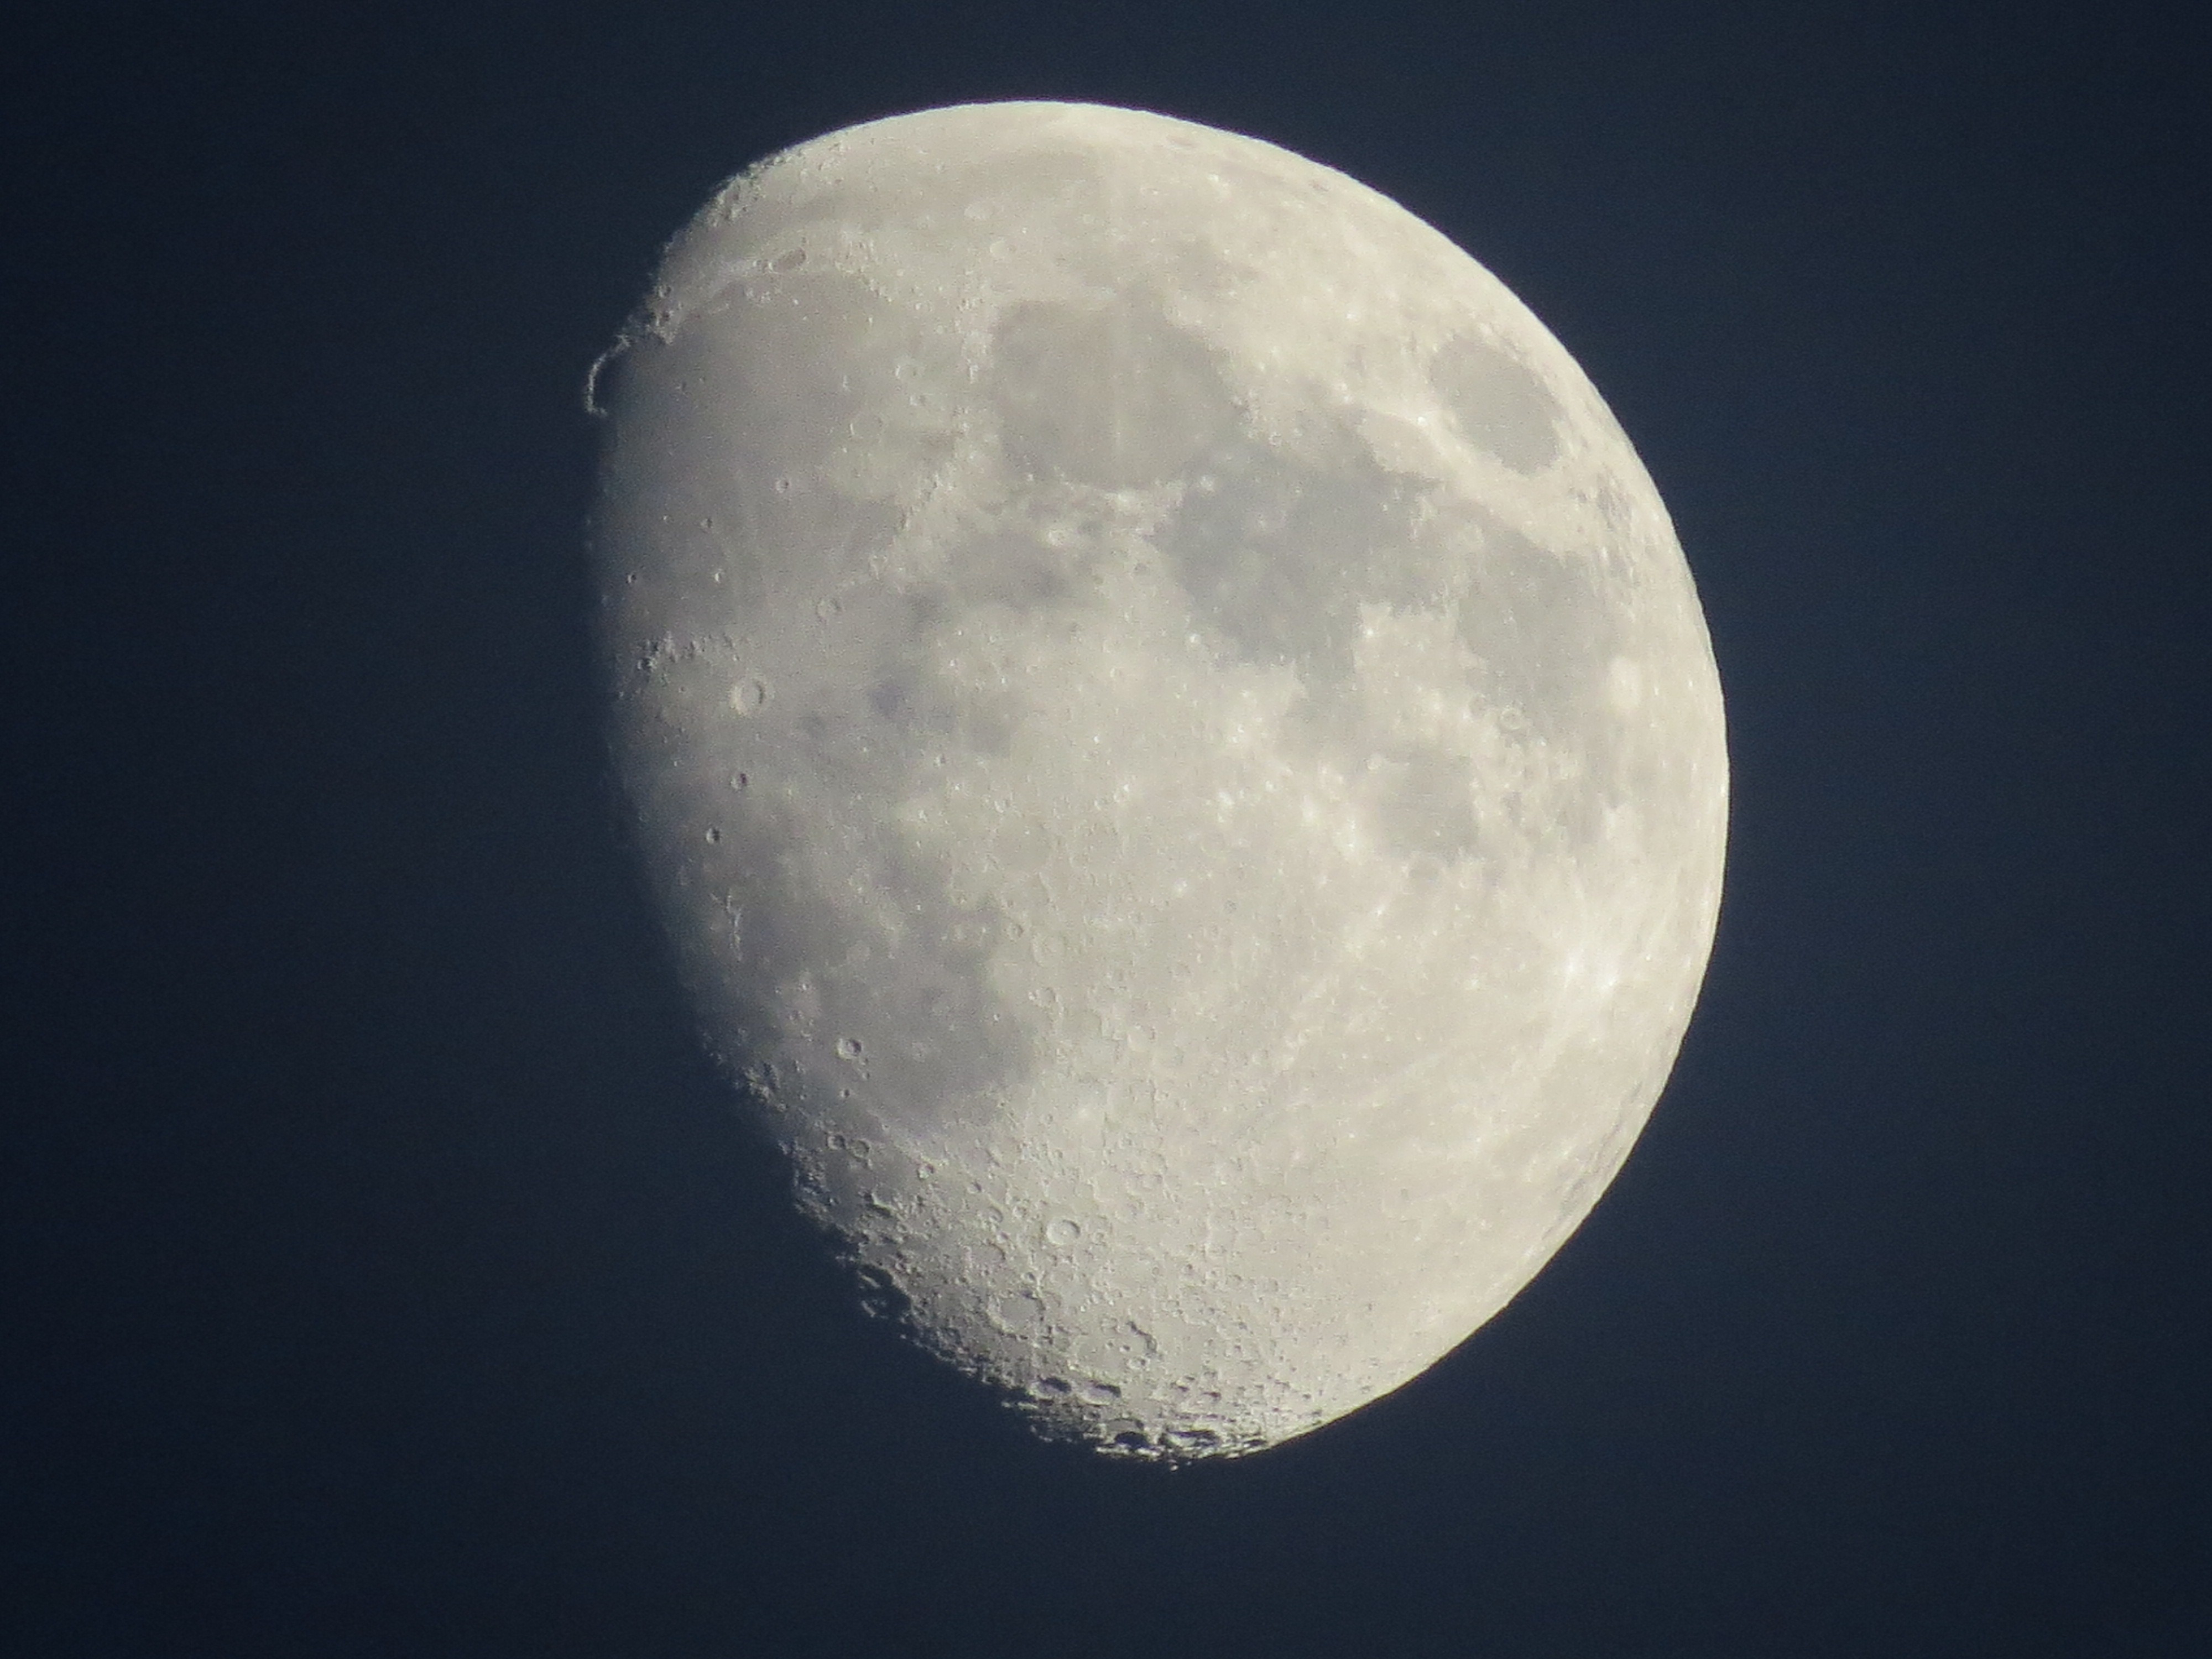
sky, cosmos, round, atmosphere, space, crater, moon, full moon, moonlight, circle, astrology, surface, science, full, astronomy, tokyo, universe, luna, lunar, sphere, astronomical object